Book of Job

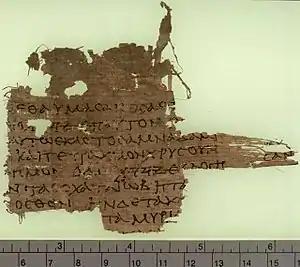
Papyrus Oxyrhynchus 3522: dated to the 1st century AD, it contains part of Job 42 translated into Greek.

The Book of Job, or simply Job, is a book found in the Ketuvim ("Writings") section of the Hebrew Bible and the first of the Poetic Books in the Old Testament of the Christian Bible. The language of the Book of Job, combining post-Babylonian Hebrew and Aramaic influences, indicates it was composed during the Persian period (540–330 BCE), with the poet using Hebrew in a learned, literary manner. It addresses the problem of evil, providing a theodicy through the experiences of the eponymous protagonist. Job is a wealthy God-fearing man with a comfortable life and a large family. God discusses Job's piety with Satan. Satan rebukes God, stating that Job would turn away from God if he were to lose everything within his possession. God decides to test that theory by allowing Satan to inflict pain on Job. The rest of the book deals with Job's suffering and him successfully defending himself against his unsympathetic friends, whom God admonishes, and God's sovereignty over nature.